Lefkada

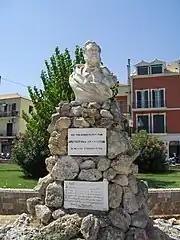
Bust of Aristotelis Valaoritis

The present municipality of Lefkada was formed in the 2011 local government reform by the merger of the following 7 former municipalities, which became municipal units: